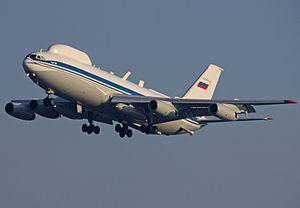
L'Iliouchine Il-86 était le premier avion de ligne soviétique à large fuselage, c'est-à-dire présentant des rangées de sièges passagers séparées par deux couloirs. Le projet fut annoncé en 1971 et l'avion vola en 1976. Son nom de code OTAN est Camber. Un peu plus de 100 exemplaires furent construits, ils furent employés principalement par Aeroflot.
Iliouchine Il-80 est un avion de commandement et de contrôle aéroporté russe. Il s'agit de la version modifiée de l'avion de ligne Iliouchine Il-86.